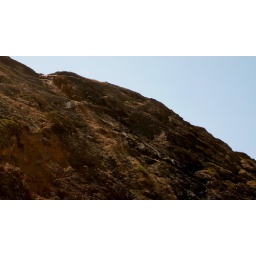
spot the unknown bird on the rocks above Praia da Bordeira